Denver Broncos

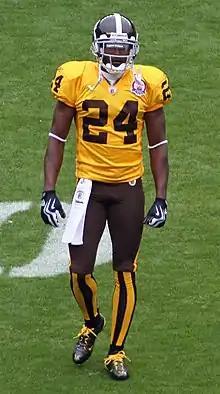
Hall of Fame CB Champ Bailey

Beginning in , the orange jerseys that served as the alternate colored jerseys from 2002 to 2011 became the primary home jersey, while the navy blue jerseys that served as the primary home jersey from 1997 to 2011 switched to alternate designation. The change was made due to overwhelming popularity with the fans, who pressured the Broncos to return to orange as the team's primary home jersey color. Since the 2012 uniform change, the team has worn the alternate navy blue jerseys for at least one home game per season, with the exception of , in which the Broncos wore their alternate navy blue uniforms for an October 6, 2013, road game at the Dallas Cowboys, which the Broncos won in a shootout, 51–48. The team will either wear the navy blue or the white pants – with the orange side stripes – to match with the alternate navy blue jerseys. The team initially did not wear the white pants with the orange side stripes, until a November 1, 2015, game vs. the Green Bay Packers, in which the Broncos wore said design to match the uniform ensemble that was used during the team's Super Bowl XXXII win over the Packers. On October 30, 2022, the Broncos debuted a new combination of white jerseys and alternate navy blue pants in an NFL London Game at the Jacksonville Jaguars, with mismatched side stripes of navy blue (white jersey) and orange (navy blue pants).